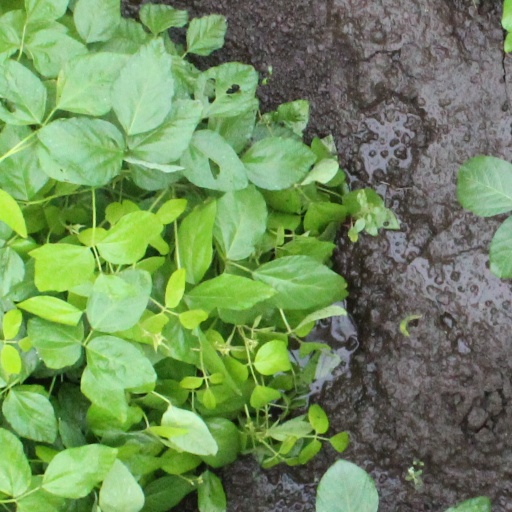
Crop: soybean